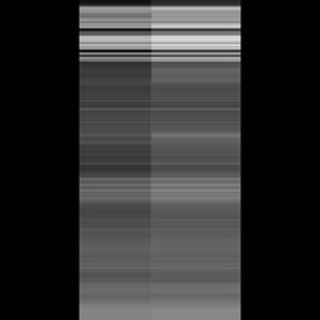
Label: sugarcane_red_rot